A Family Affair (1984 film)

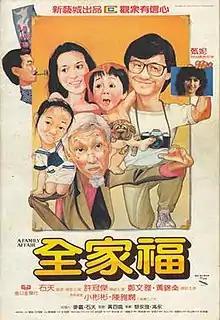
Film poster

A Family Affair is a 1984 Hong Kong comedy-drama film directed by and starring Dean Shek, and co-starring Sam Hui, Olivia Cheng, Jenny Tseng, and Melvin Wong.